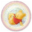
Label: plate